CHS Field

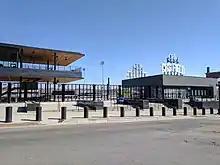
Exterior of CHS Field

Located in the historic Lowertown District of Saint Paul, the park is built upon the former site of a long-vacant industrial-use facility. In September 2012, the stadium was approved for $25 million in funding from the Minnesota Legislature. The remainder of the funding for the US$64 million project was shared between the city and the Saints.